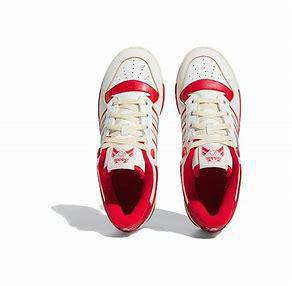
Brand: adidas
Model: Rivalry Skate